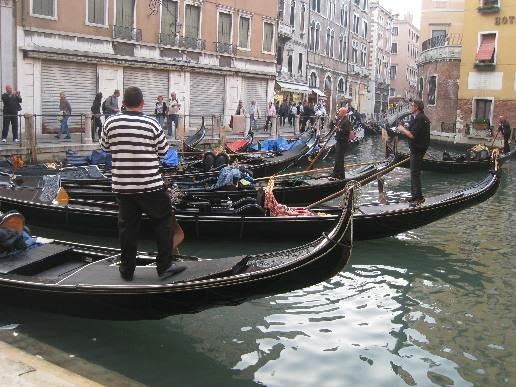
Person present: No